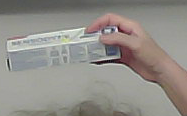
Product: sensodyne_toothpaste